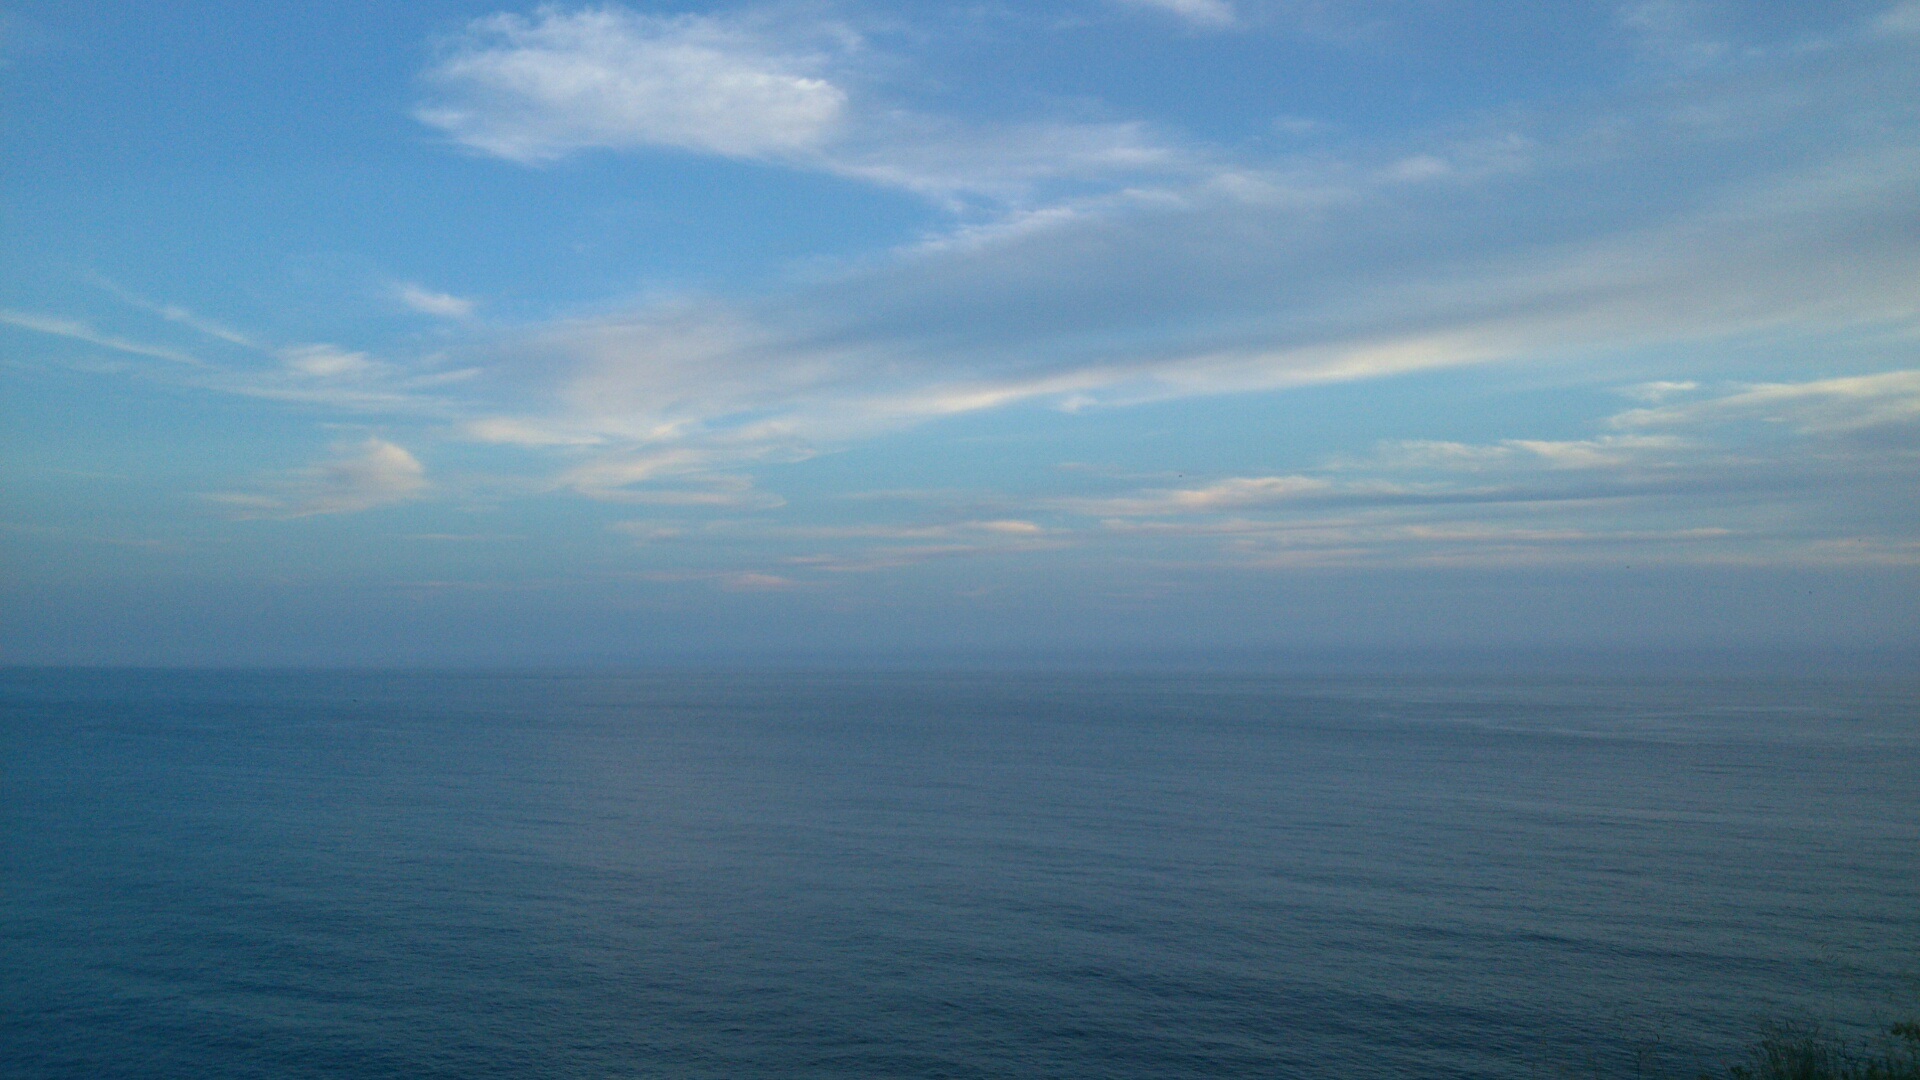
sea, coast, ocean, horizon, cloud, sky, dawn, dusk, bay, atmospheric phenomenon